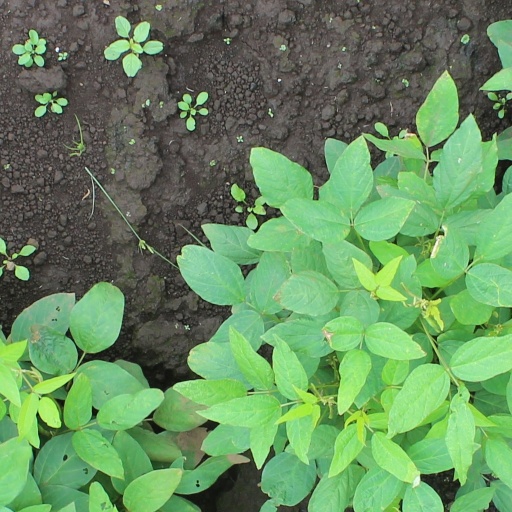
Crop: soybean